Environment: real
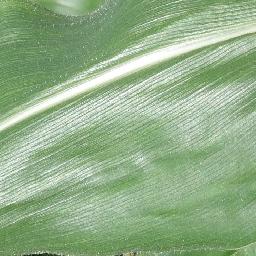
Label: healthy